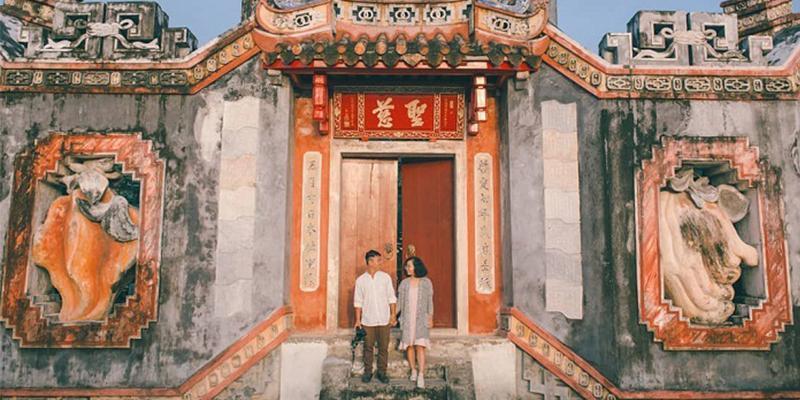
có một cặp đôi đang nắm tay nhau ở lối vào của khu di tích